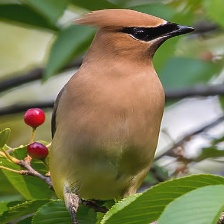
Species: CEDAR WAXWING
Scientific name: BOMBYCILLA CEDRORUM